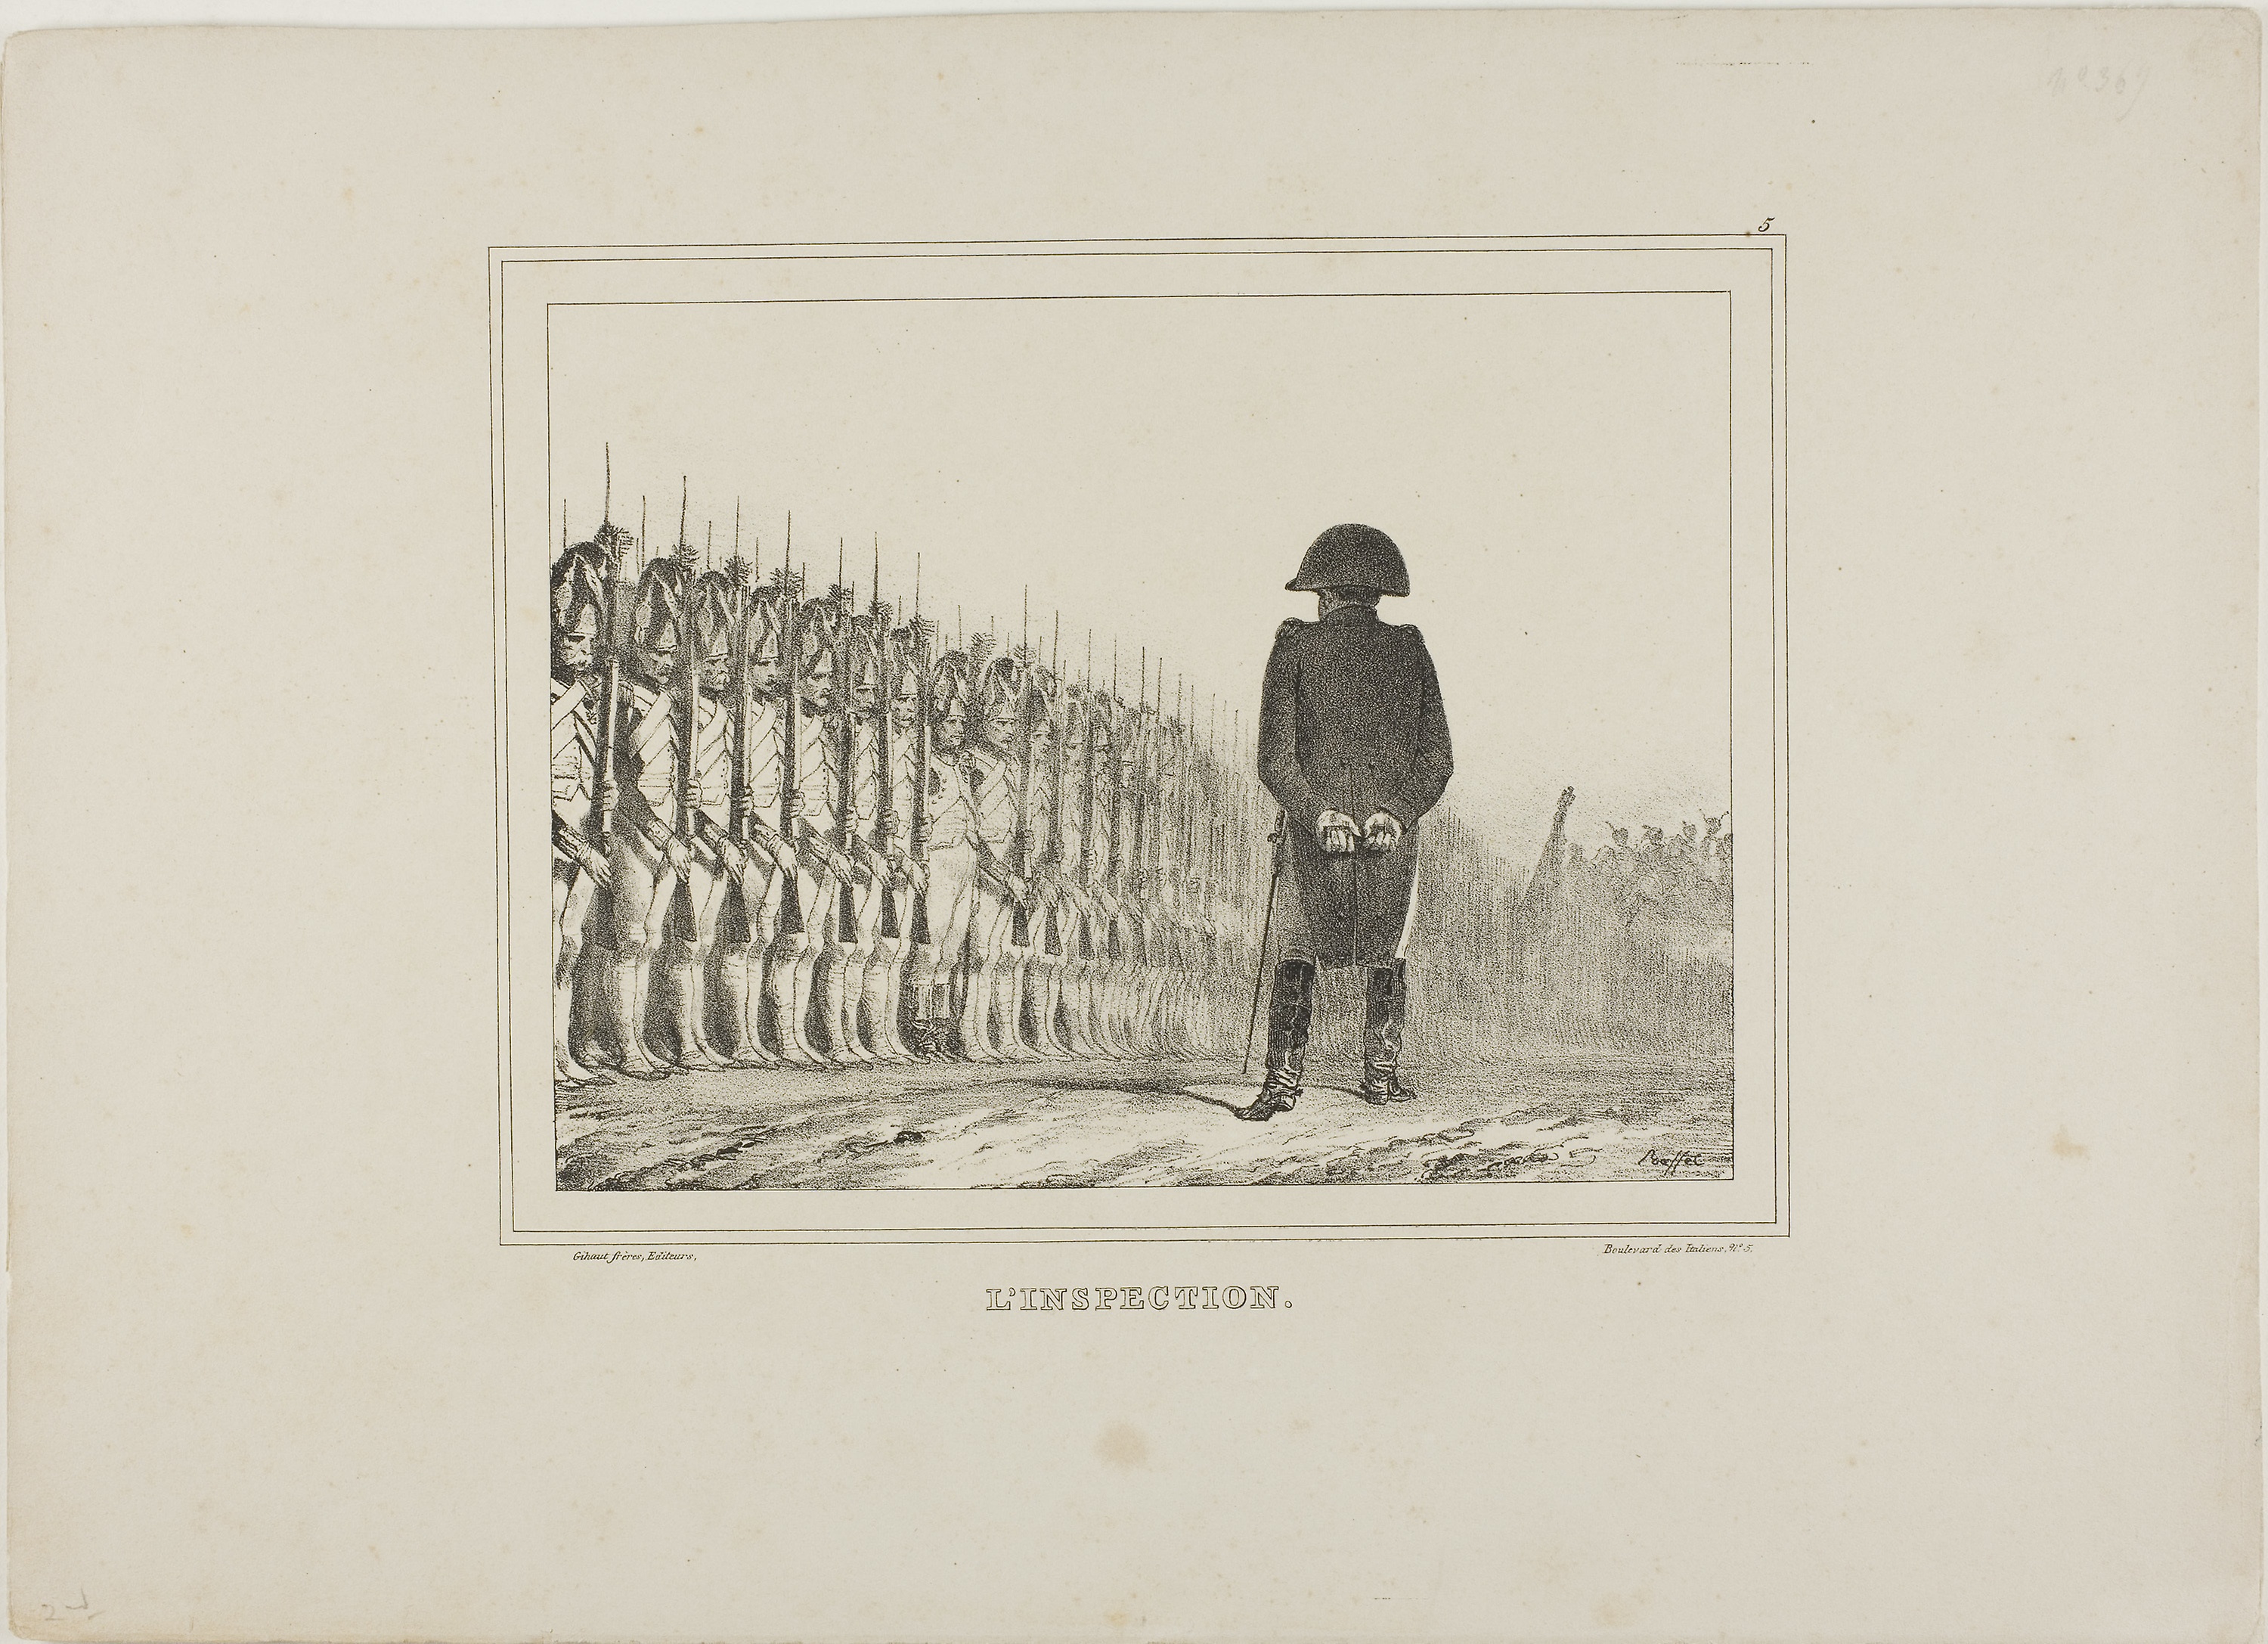
photograph, picture frame, history, paper product, stock photography, art